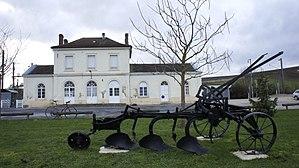
La gare d'Avenay .
La gare d'Avenay est une gare ferroviaire française de la ligne d'Épernay à Reims, située sur le territoire de la commune d'Avenay-Val-d'Or, dans le département de la Marne en région Grand Est.